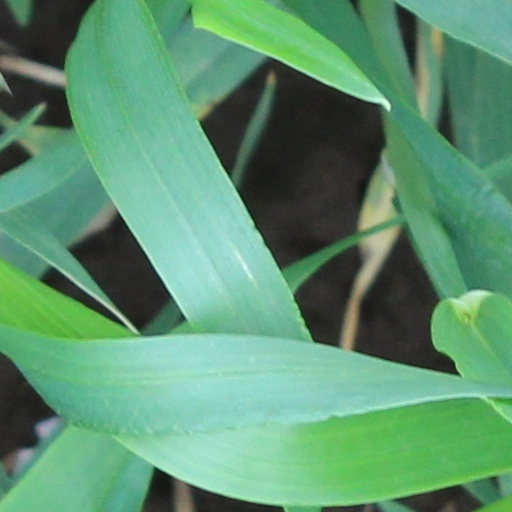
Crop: wheat